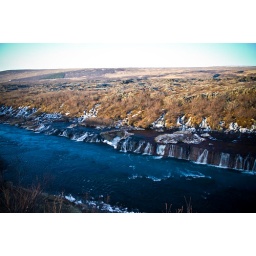
Hraunfossar waterfall near Husafell - water comes through the lava not from a river